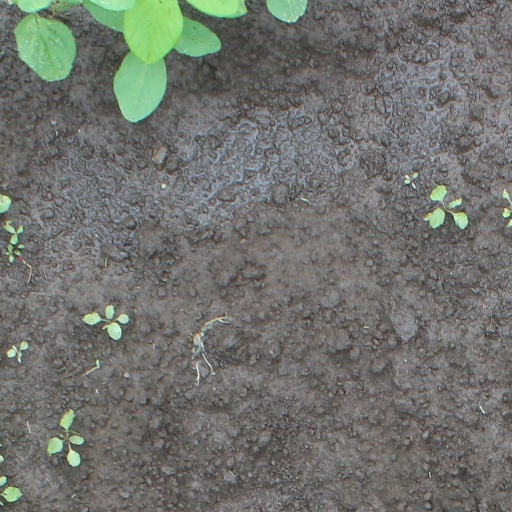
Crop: soybean